Martyred Intellectuals Day

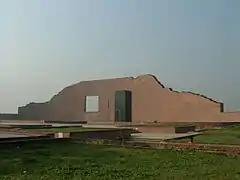
Martyred Intellectuals Memorial at Rayer Bazaar, Dhaka

Martyred Intellectuals Day is observed on 14 December in Bangladesh to commemorate the large number of Bangladeshi intellectuals killed by Al-Badr the collaborators of Pakistani forces during the Bangladesh Liberation War, particularly on 25 March and 14 December 1971. The killings were undertaken with the goal of annihilating the intellectual class of what was then East Pakistan. On 16 December, Bangladesh became independent through the surrender of Pakistani forces.